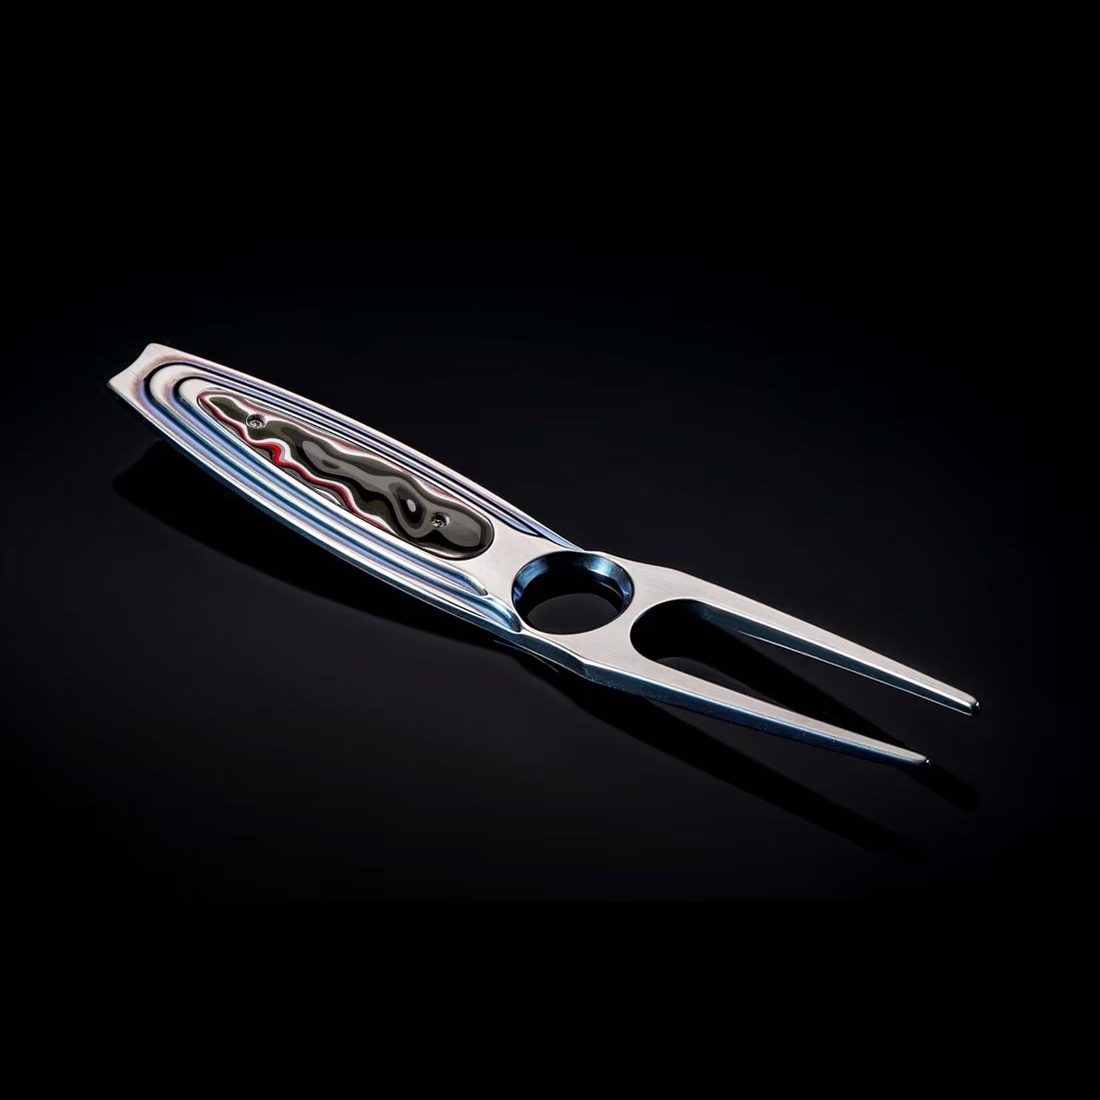
William Henry Oakland Hills Divot Tool
Limited Edition: 500 pieces Up your game! Or at least your style while out on the links with this gorgeous divot tool from William Henry. The 'Oakland Hills' features a solid body machined from aerospace grade titanium, anodized to a beautiful blue, and inlaid with Fordite, A.K.A. 'Motor City Agate'. The oversized chamfered hole gives your thumb a great resting point for control during use (and it looks cool, too).
Brand: William Henry
Category: Sporting Goods > Outdoor Recreation > Golf > Divot Tools